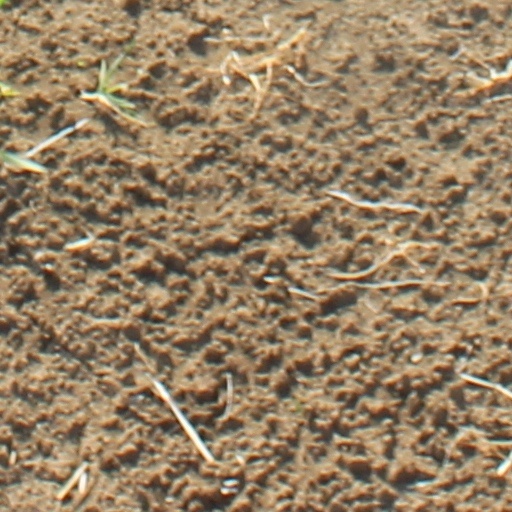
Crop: wheat